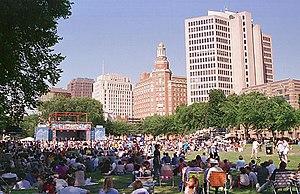
Cet article recense les plus grandes places urbaines, pour ce qui est de la superficie.
Un espace vert désigne, en urbanisme, tout espace d'agrément végétalisé. L'expression est généralement plutôt employée aux espaces publics ou semi-publics.